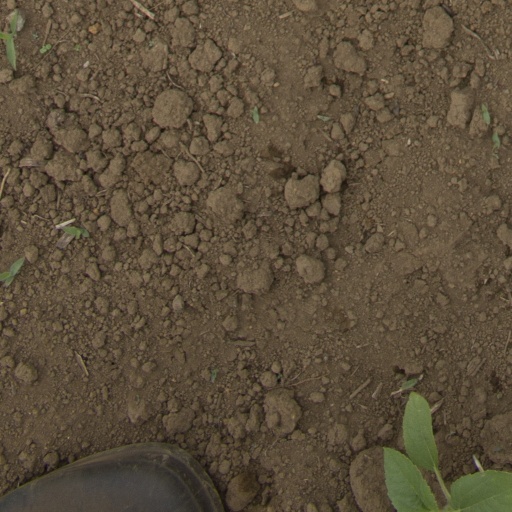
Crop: Jerusalem artichoke